Through the Tunnel

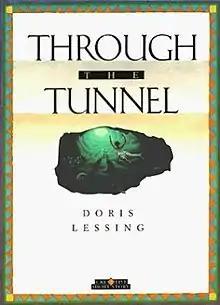
First standalone edition Published by Creative Education (US)

"Through the Tunnel" is a short story written by British author Doris Lessing, originally published in the American weekly magazine "The New Yorker" in 1955.